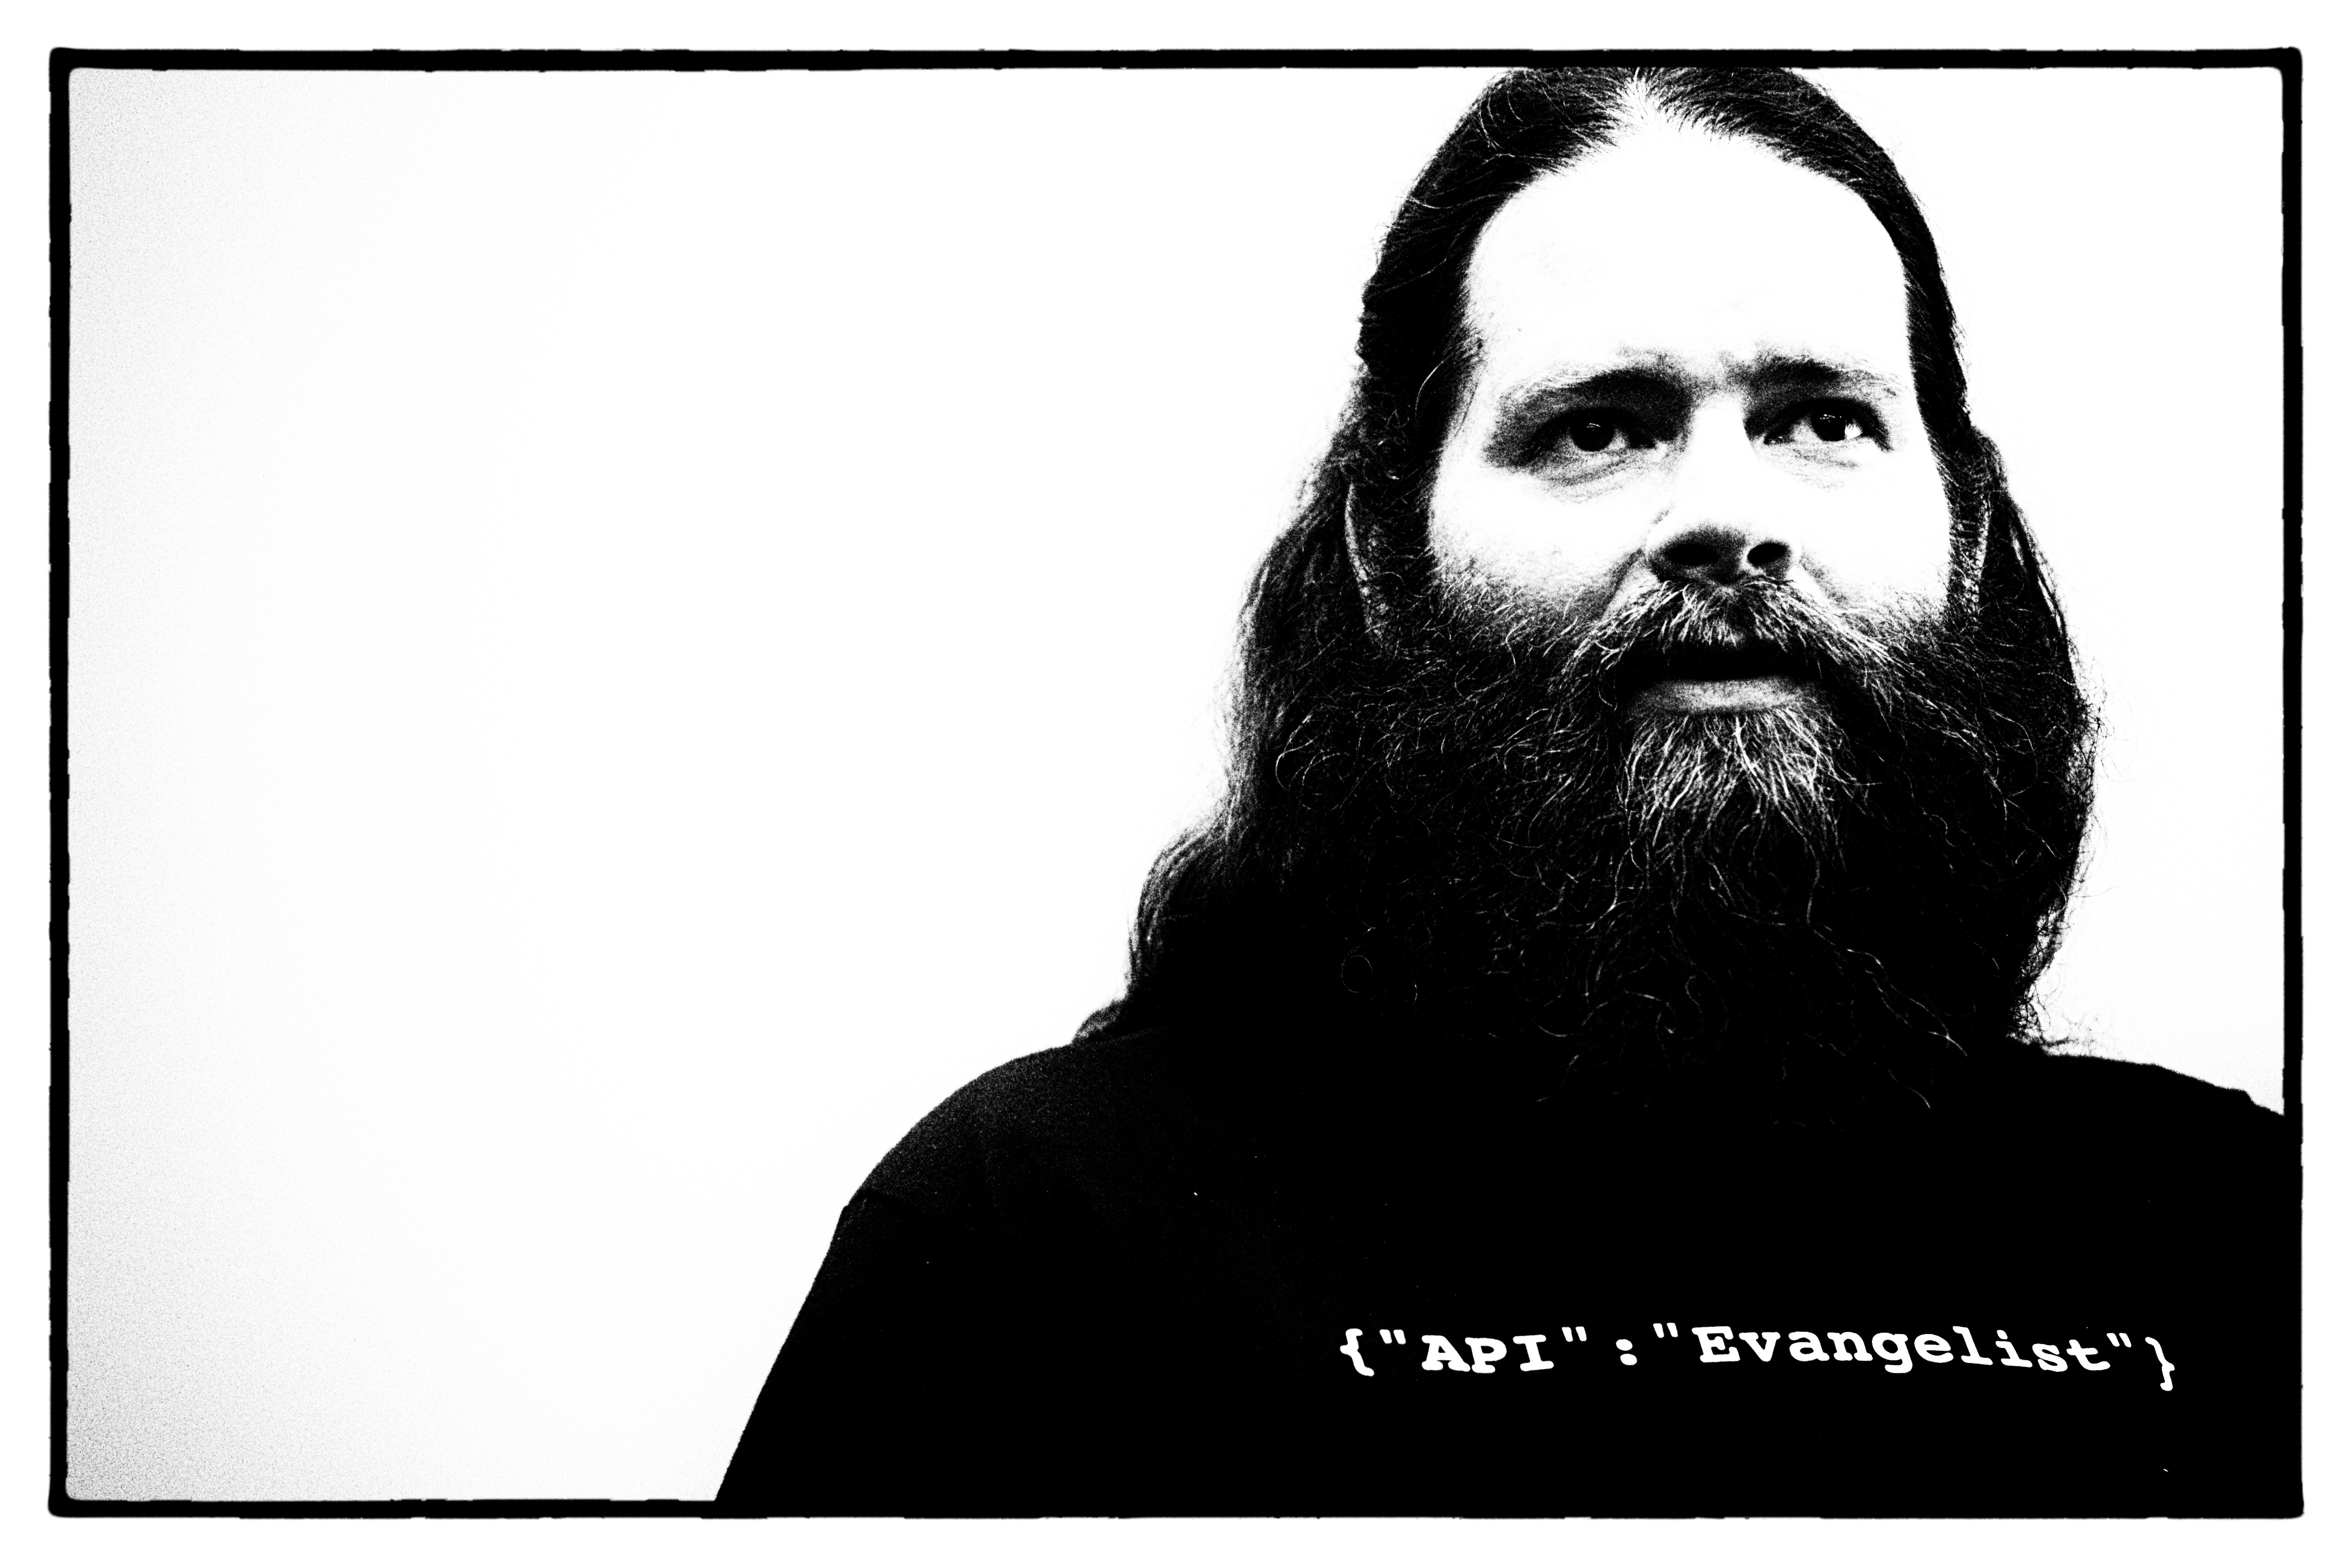
person, black and white, hair, hairstyle, beard, brand, moustache, 2016366, opened16, monochrome photography, facial hair